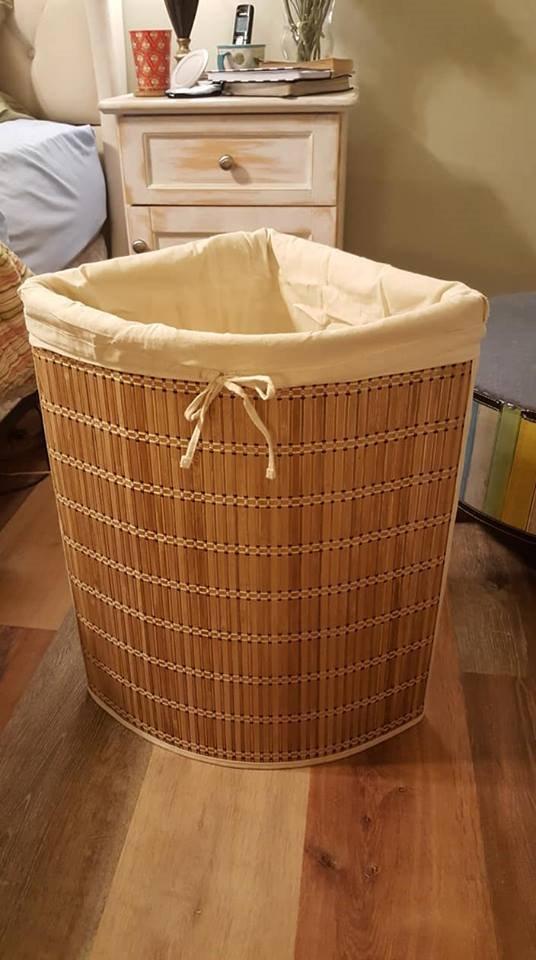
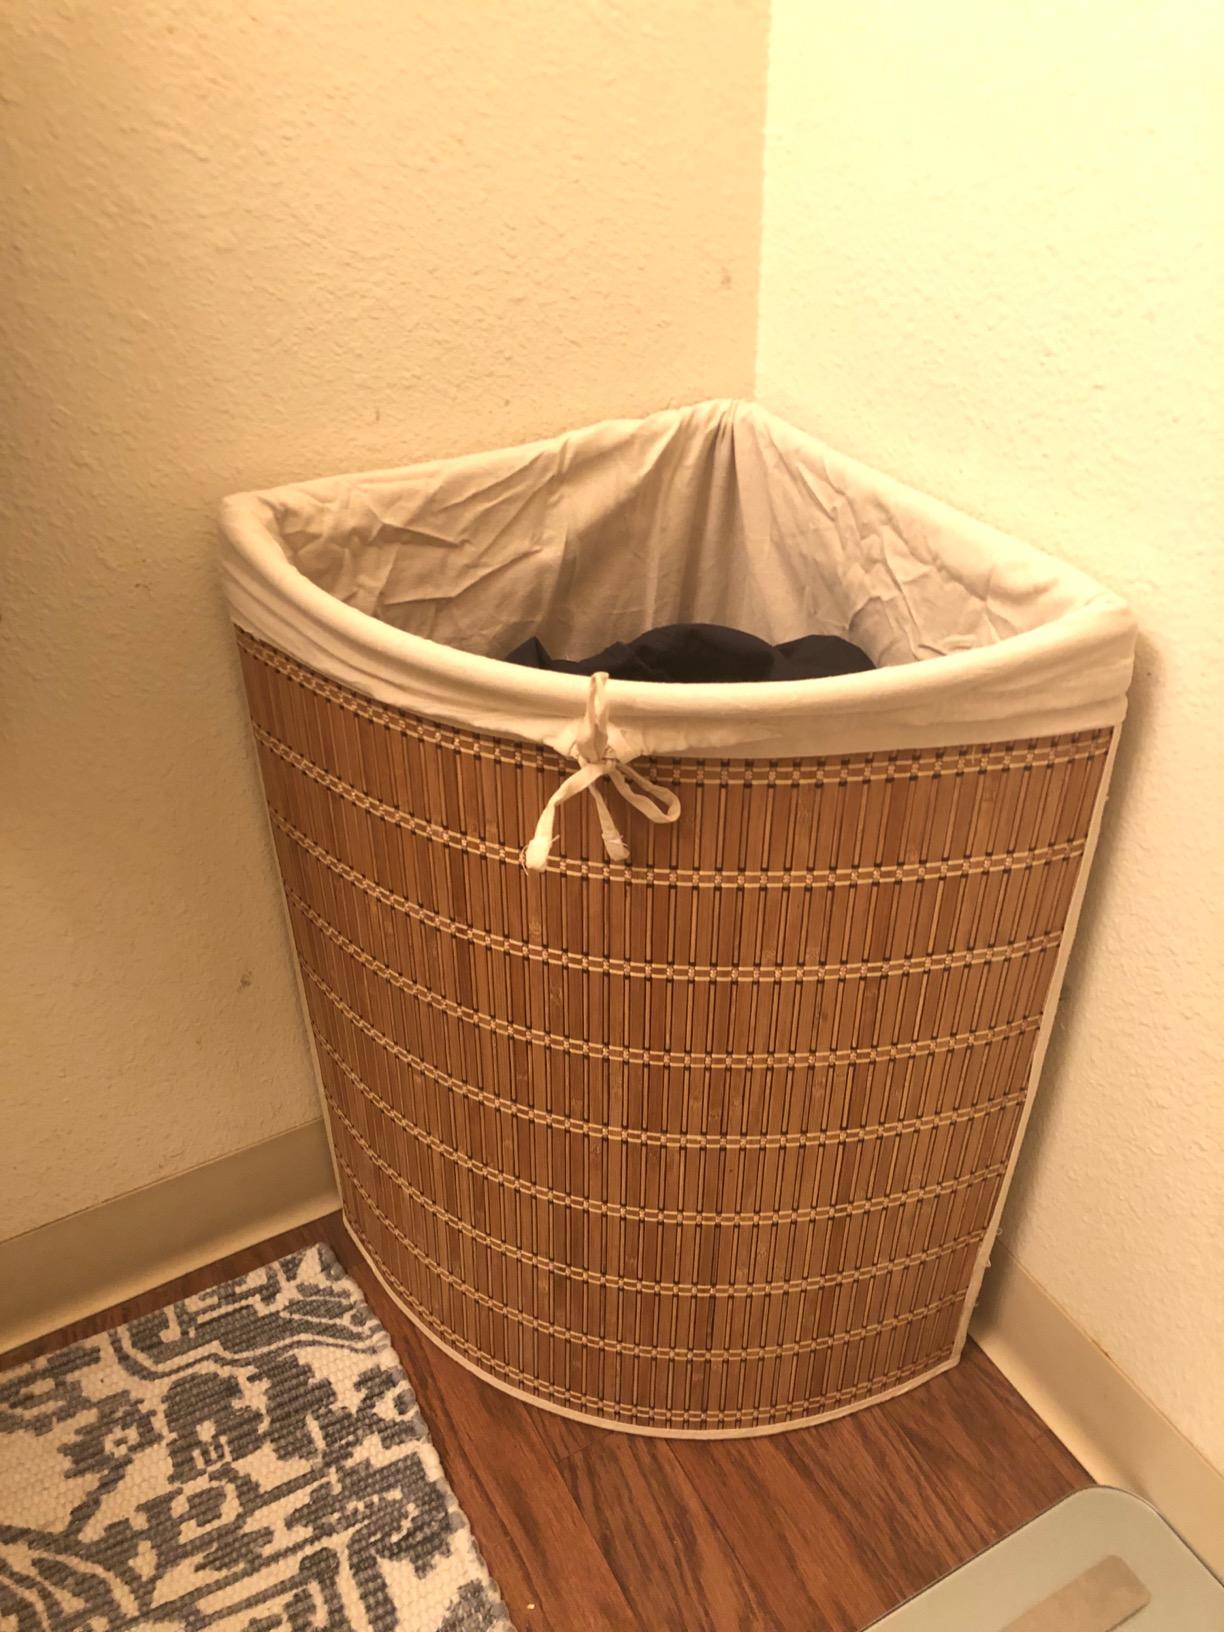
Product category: items_hamper
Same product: yes